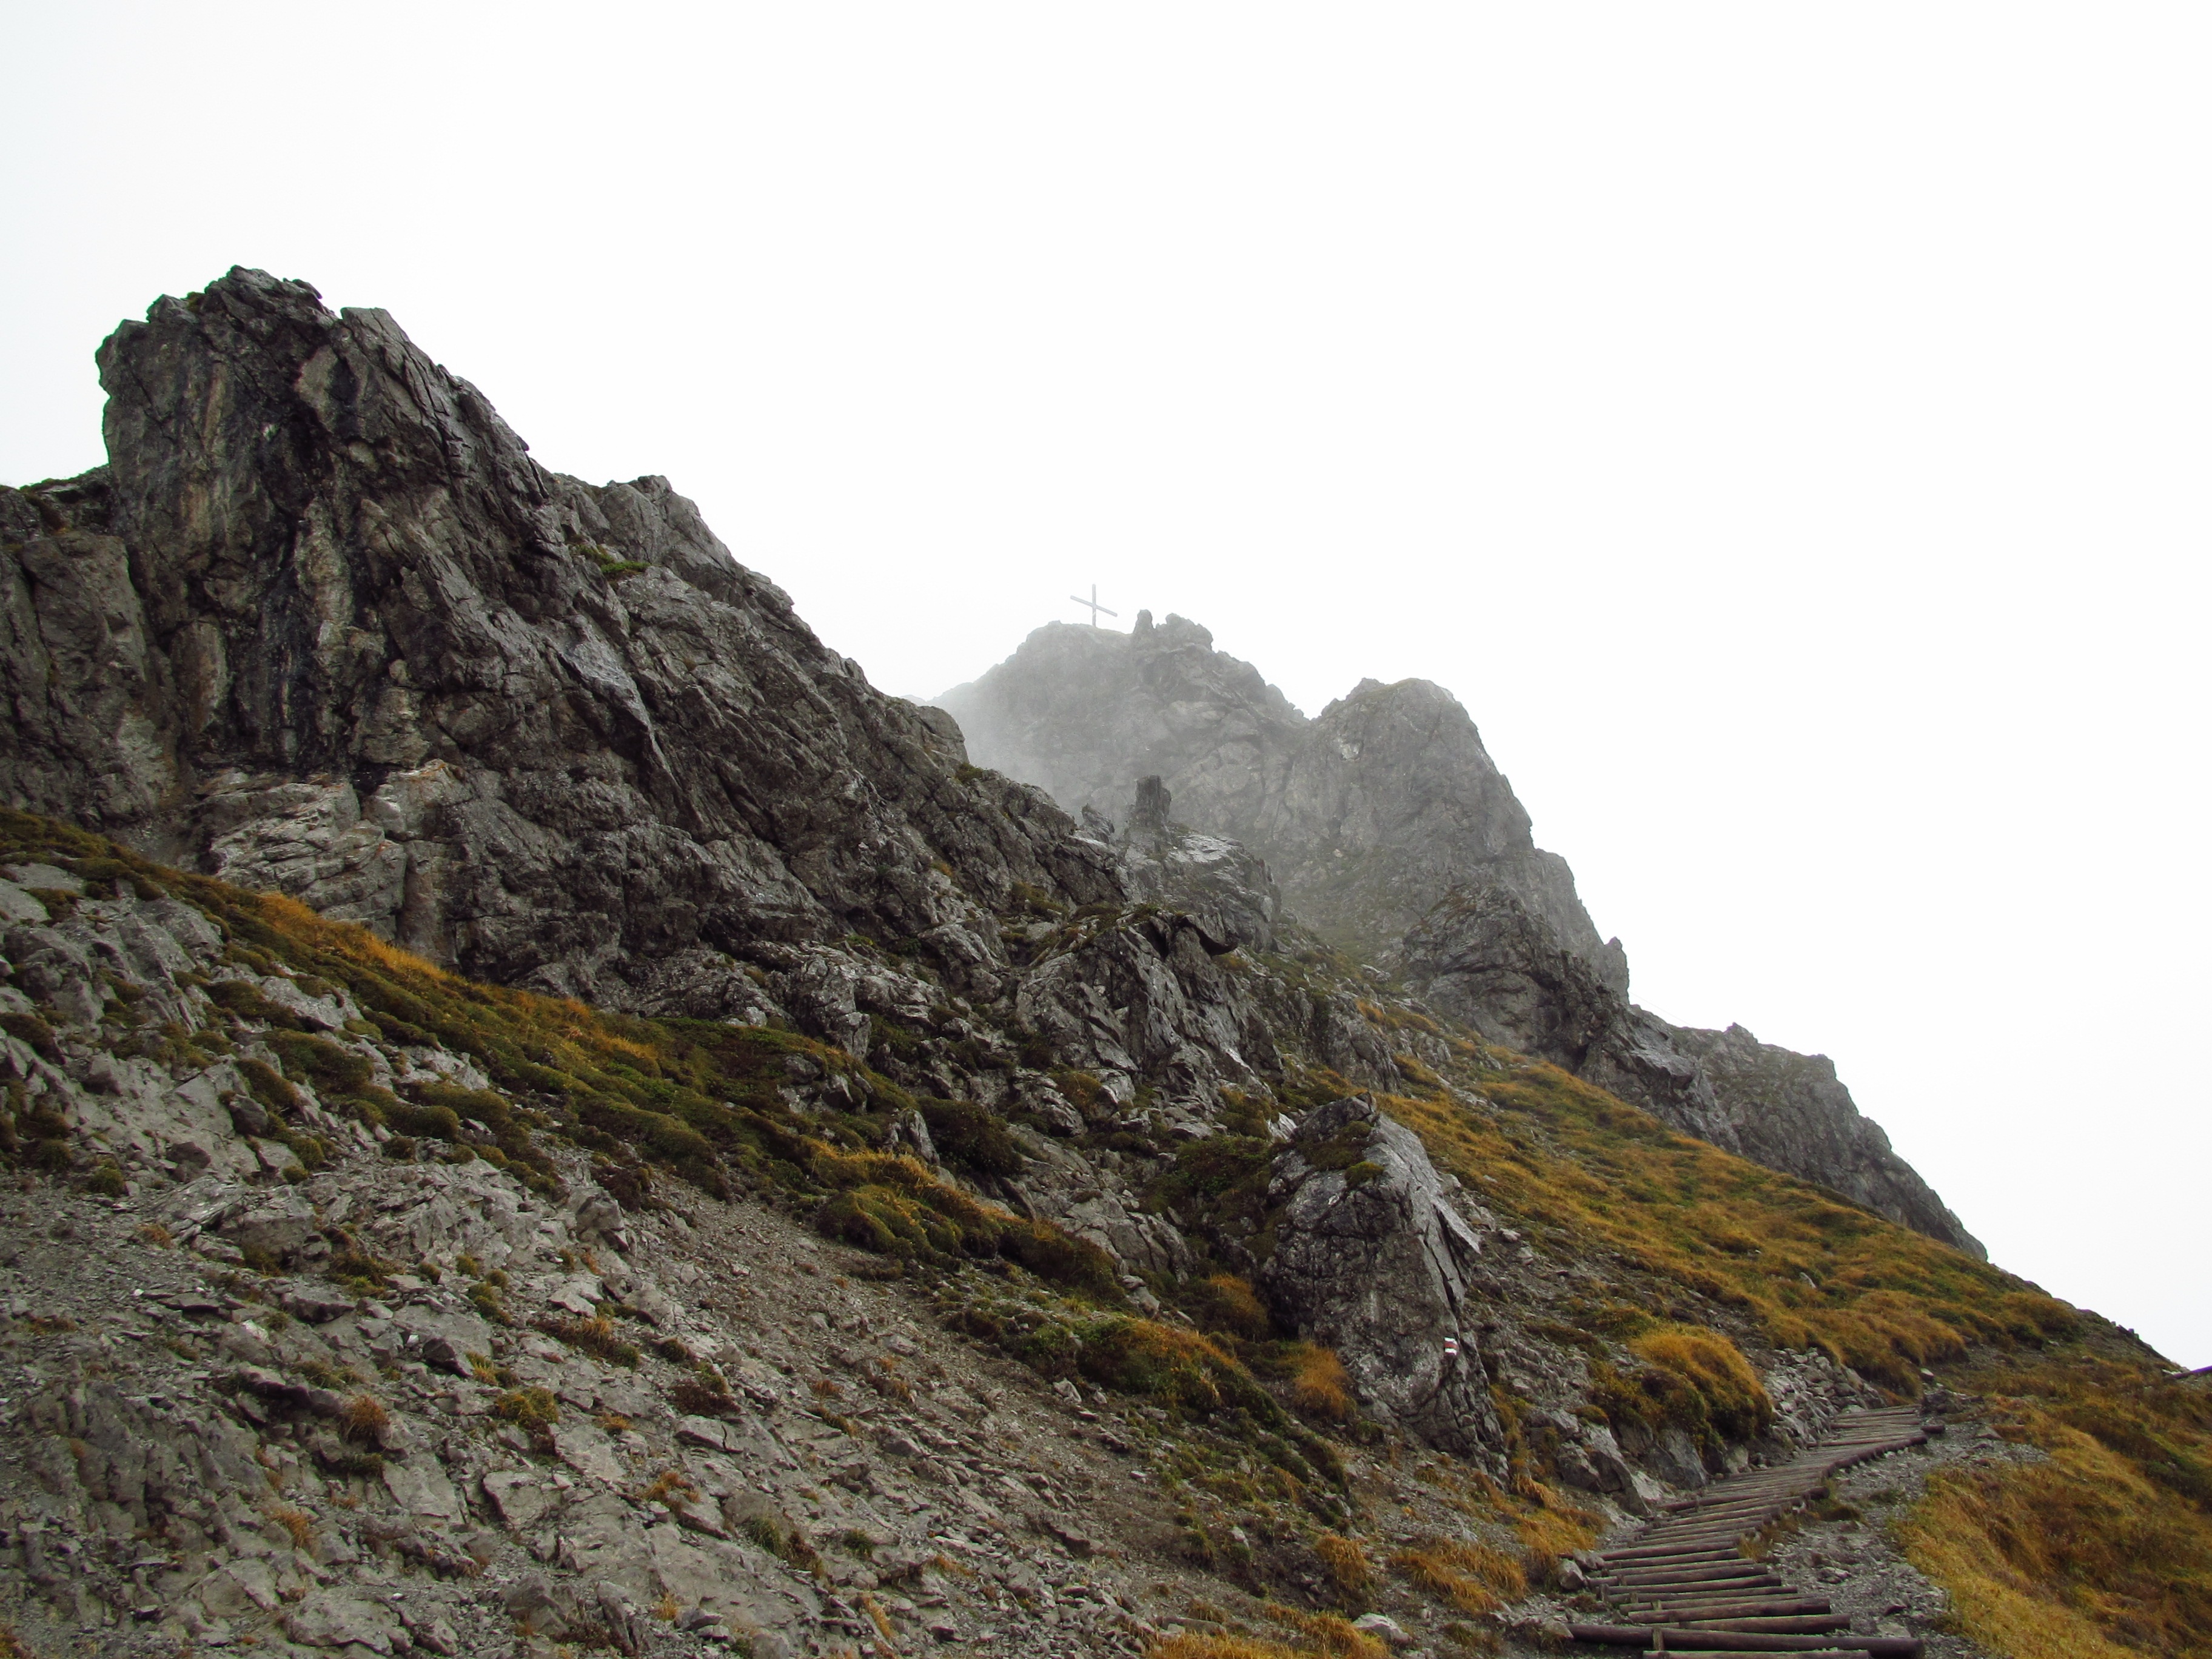
coast, rock, mountain, adventure, mountain range, formation, cliff, alpine, terrain, ridge, summit, geology, plateau, fell, landform, steinig, mountain pass, summit cross, geographical feature, mountainous landforms, geological phenomenon, kanzelwand